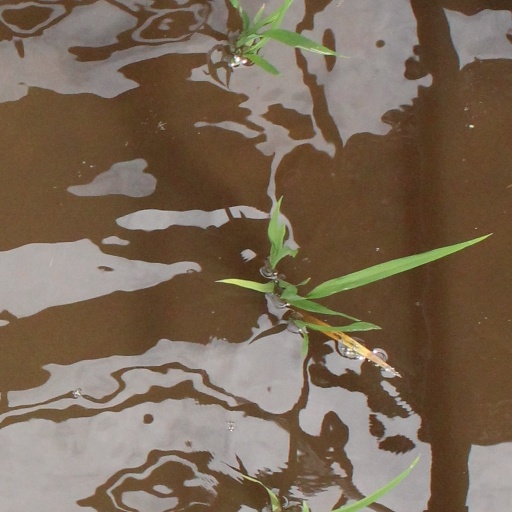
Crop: rice